Star Model BM

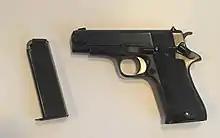
An unloaded Star BM

A total of 217,682 Star BM pistols were made between 1972 and 1992. BM serial numbers ranged from 1,226,501 to somewhere around 1,982,884. The pistols were made without mechanical variation throughout that period, but there may be numerous cosmetic variations depending on agency issue and commercial sales. In general, earlier pieces were more highly polished and later ones were more of a matte finish. After serial number 1,560,901 in 1981, all BM pistols were fitted with a ramped and serrated front sight. At approximately this same serial number a few other shortcuts were used to expedite production – a shorter rollmark/slide legend, coarser polish limited to the side of the slide and frame, and all the small parts were given a bead blast matte finish. The slide cocking serrations are also reduced in number on these later pistols.